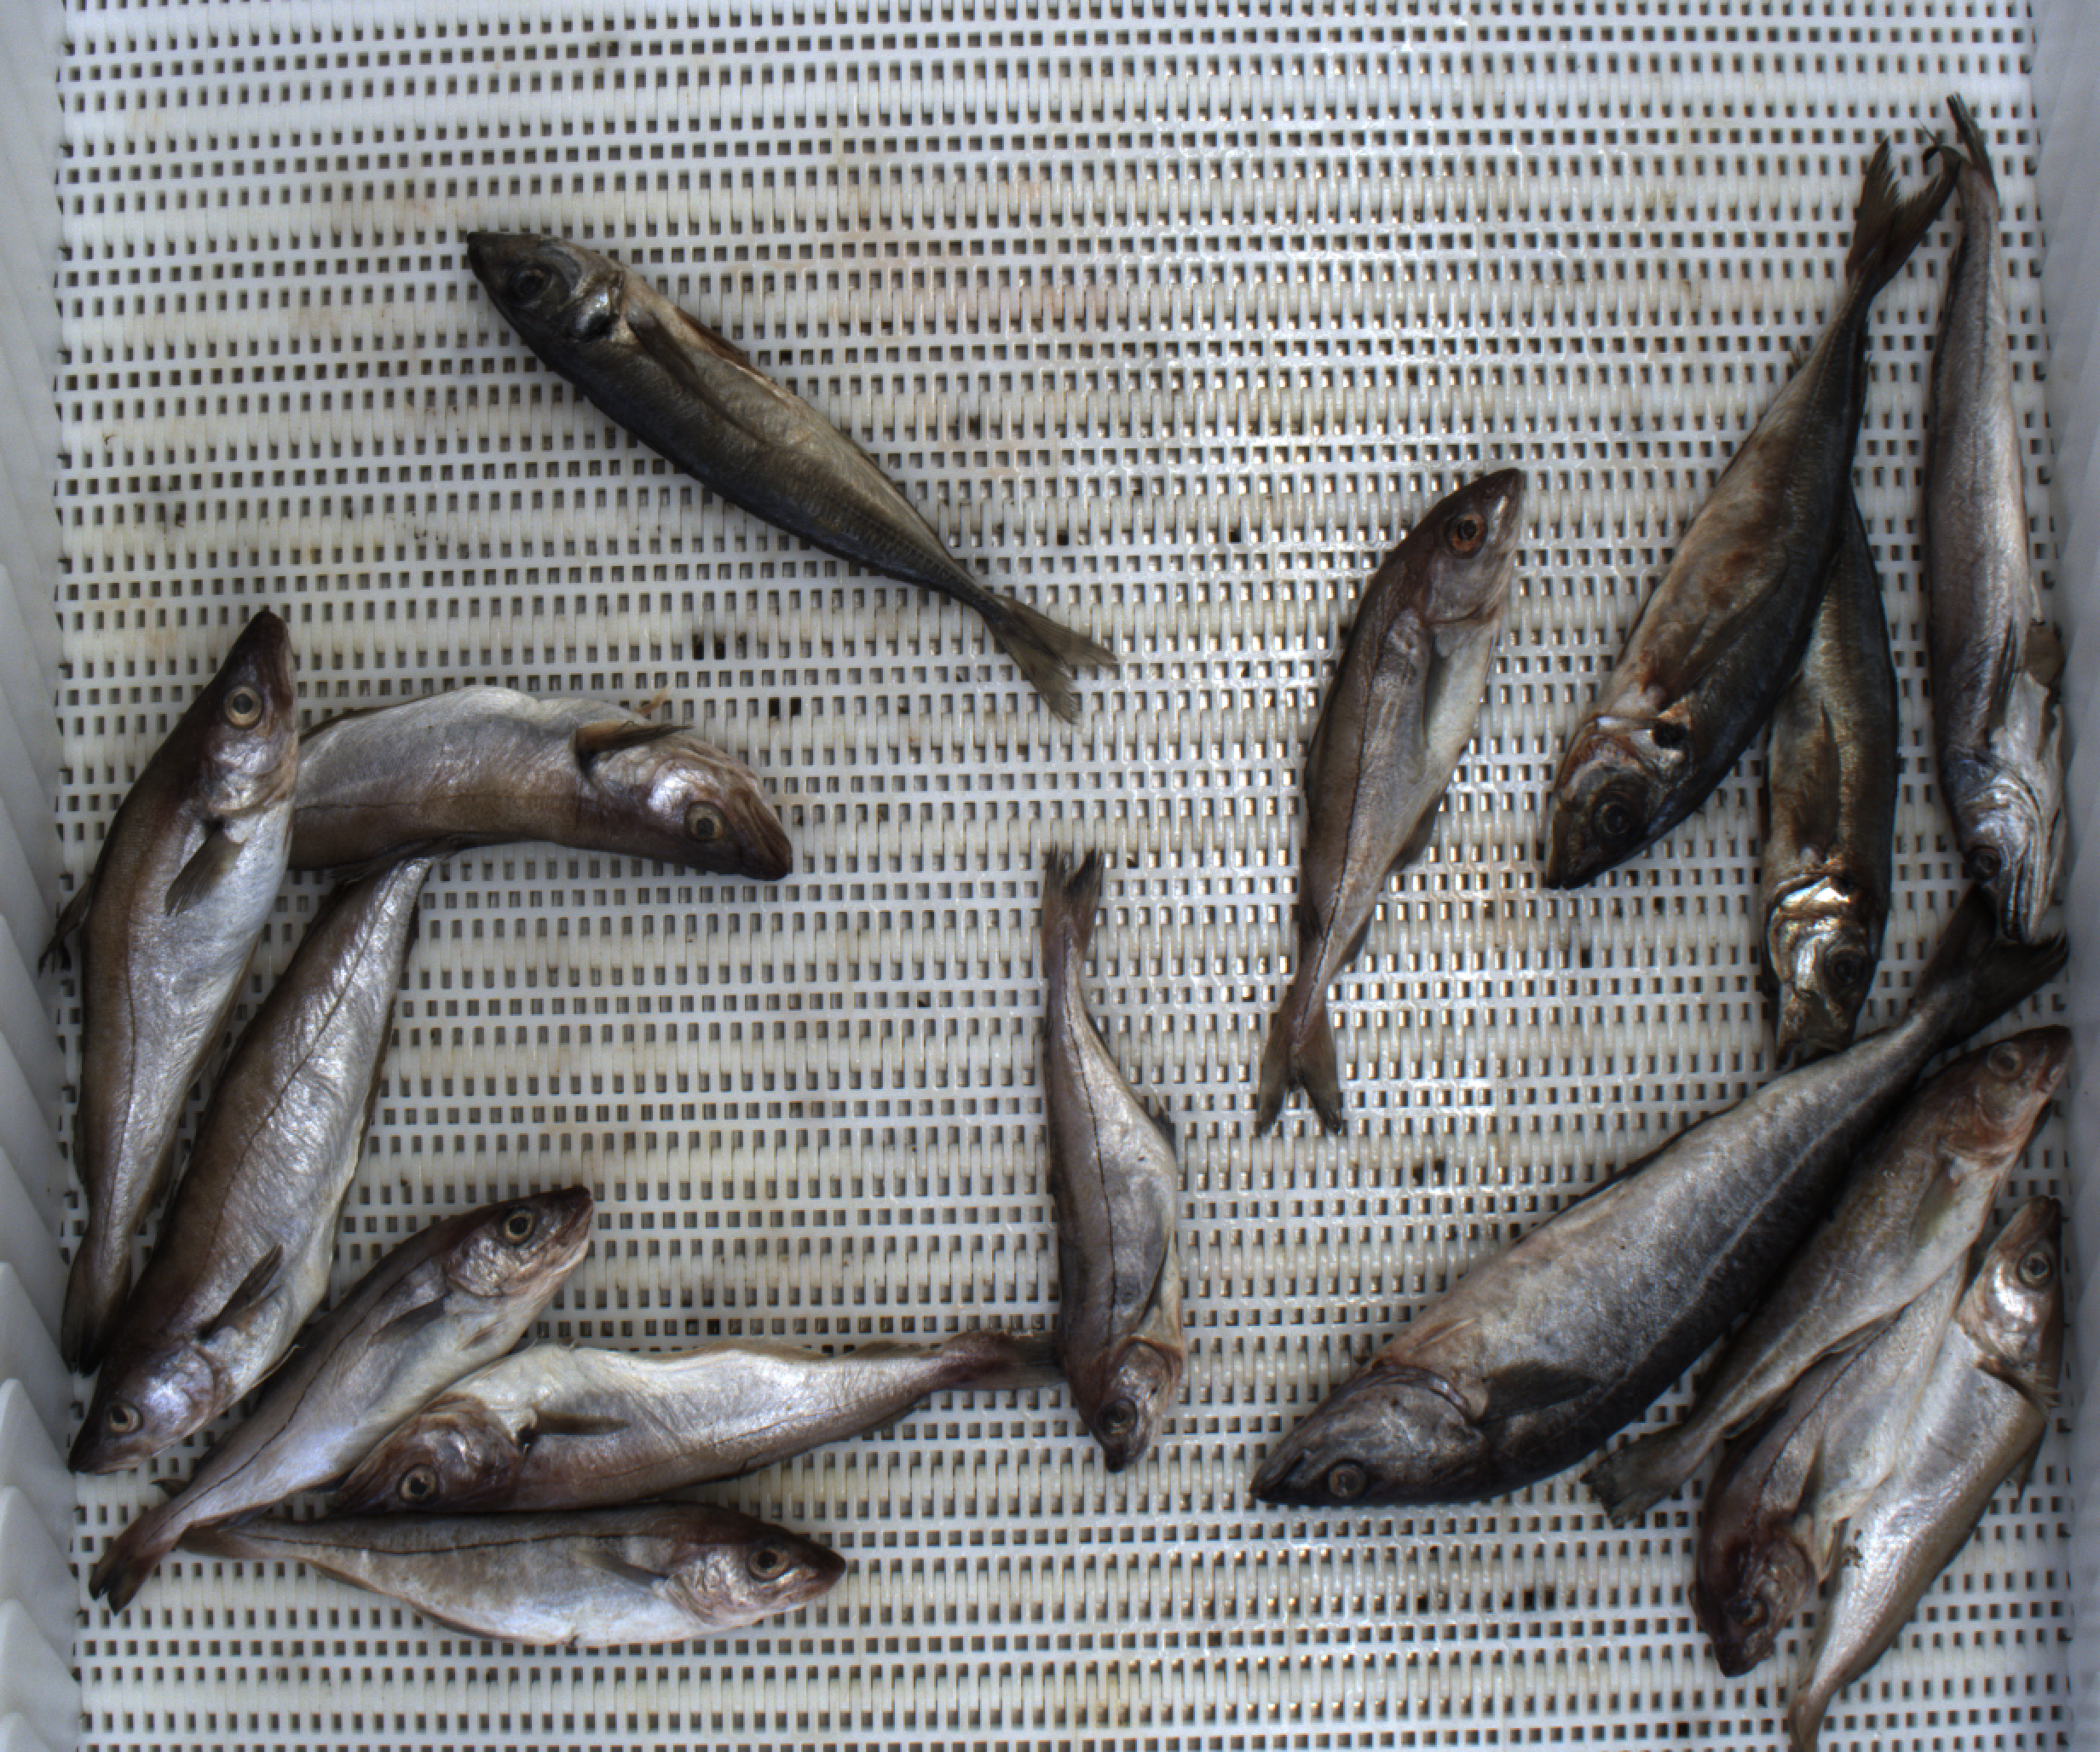
Total fish: 16
Cod: 1
Haddock: 5
Whiting: 5
Hake: 1
Horse mackerel: 3
Saithe: 1
Other: 0